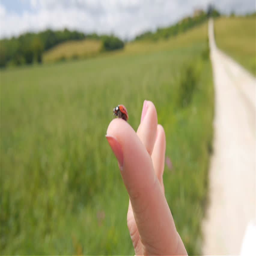
person flies away off a finger